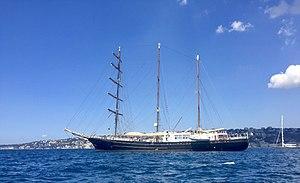
Signora del vento, golfo di Napoli (2017)
La Signora del Vento est un récent trois-mâts goélette italien de croisière de la S.I.N. Son port d'attache est Rome. Son numéro IMO est 5133589.